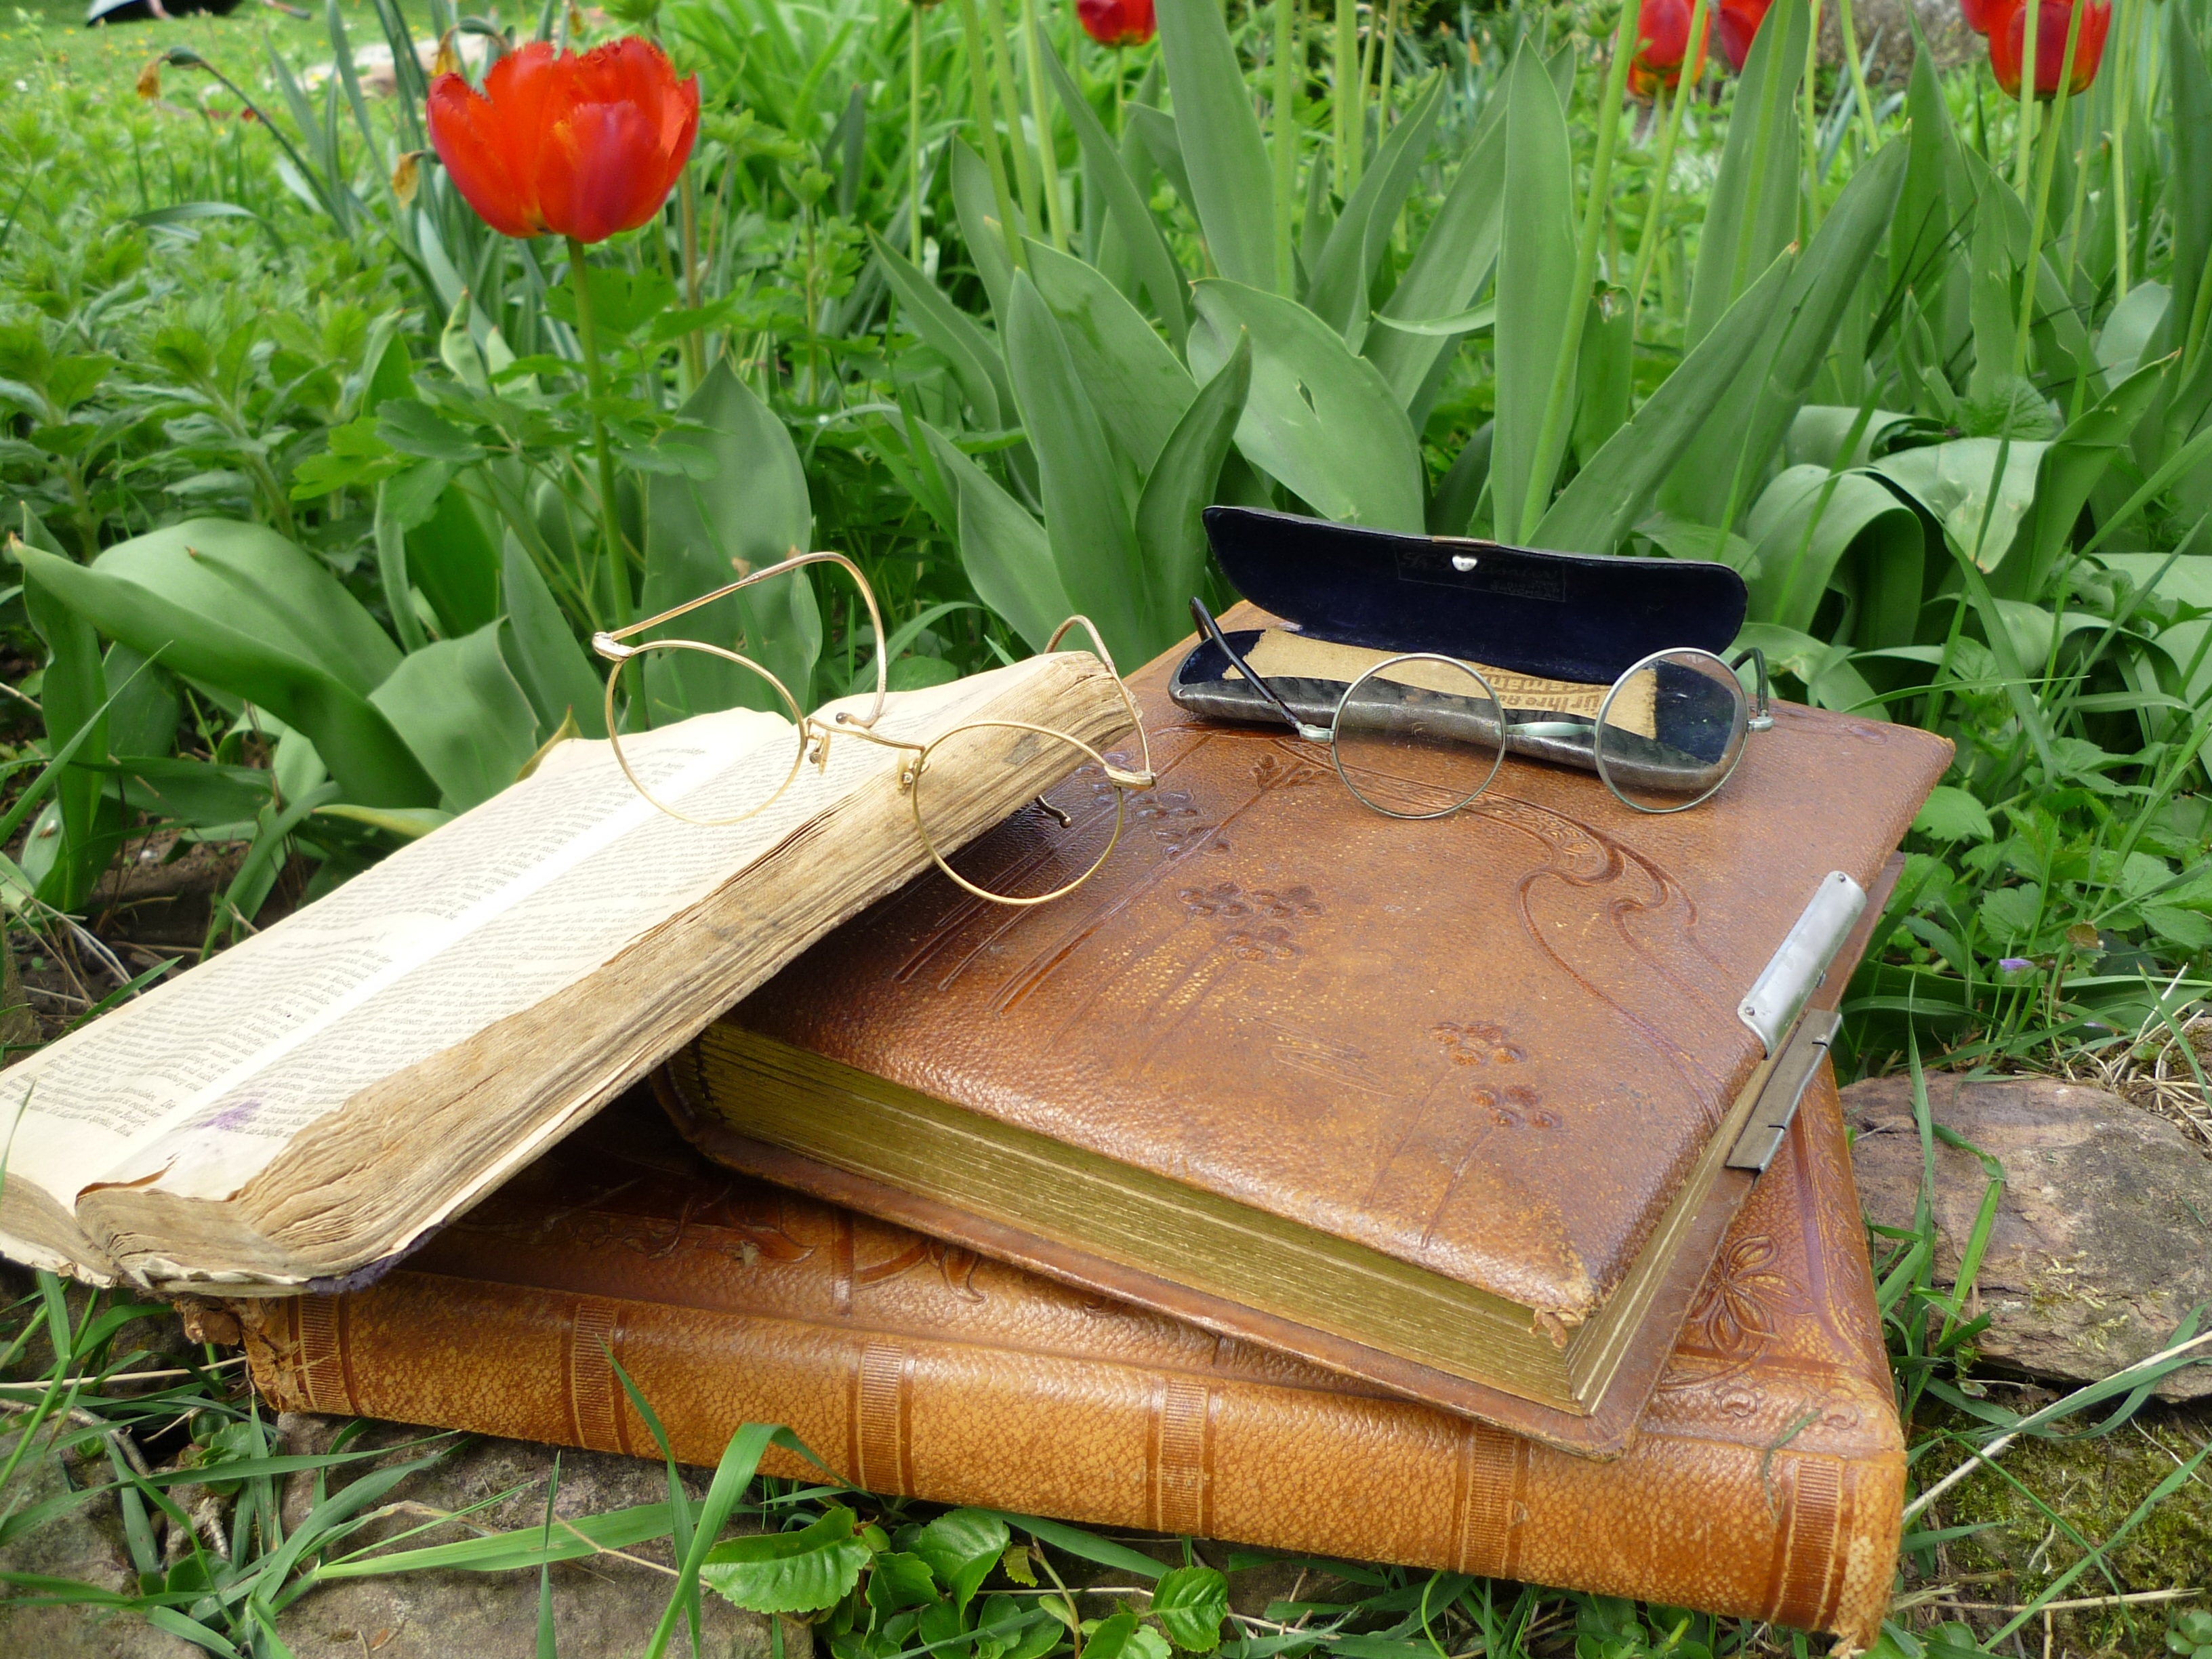
table, grass, book, read, plant, wood, lawn, antique, flower, food, produce, rest, garden, glasses, silent, art nouveau, photo album, flowering plant, glasses case, grass family, photo albums